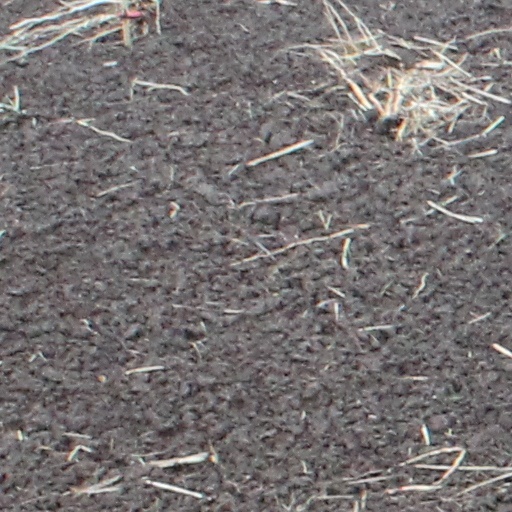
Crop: wheat